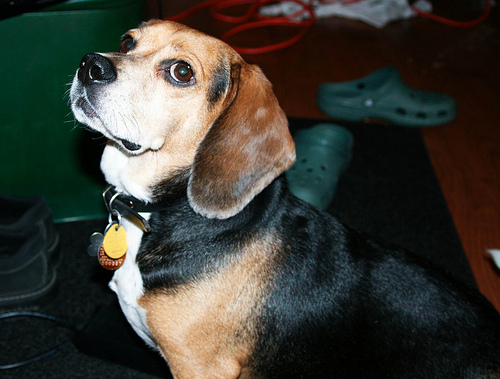
Breed: beagle